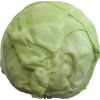
Label: Cabbage white 1